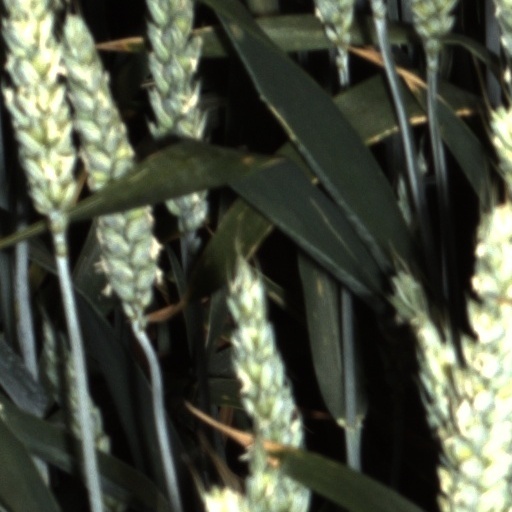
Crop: wheat